Rajat Kapoor

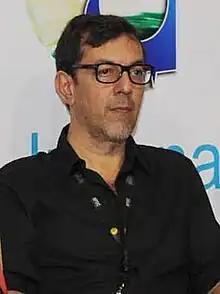
Rajat Kapoor at the International Film Festival of India 2014

Rajat Kapoor is an Indian actor, filmmaker and playwright who works in Hindi cinema.